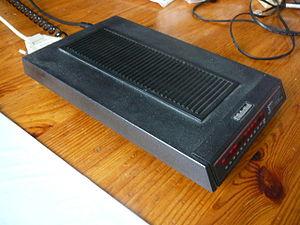
Modem analogique US Robotics Courier. Vue de 3/4. En ligne, connecté à un autre modem.